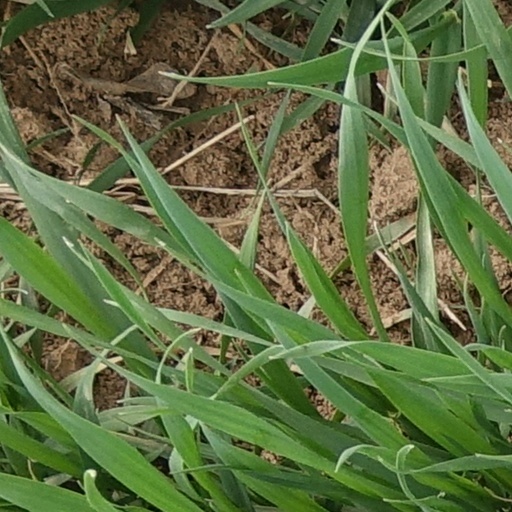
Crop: wheat